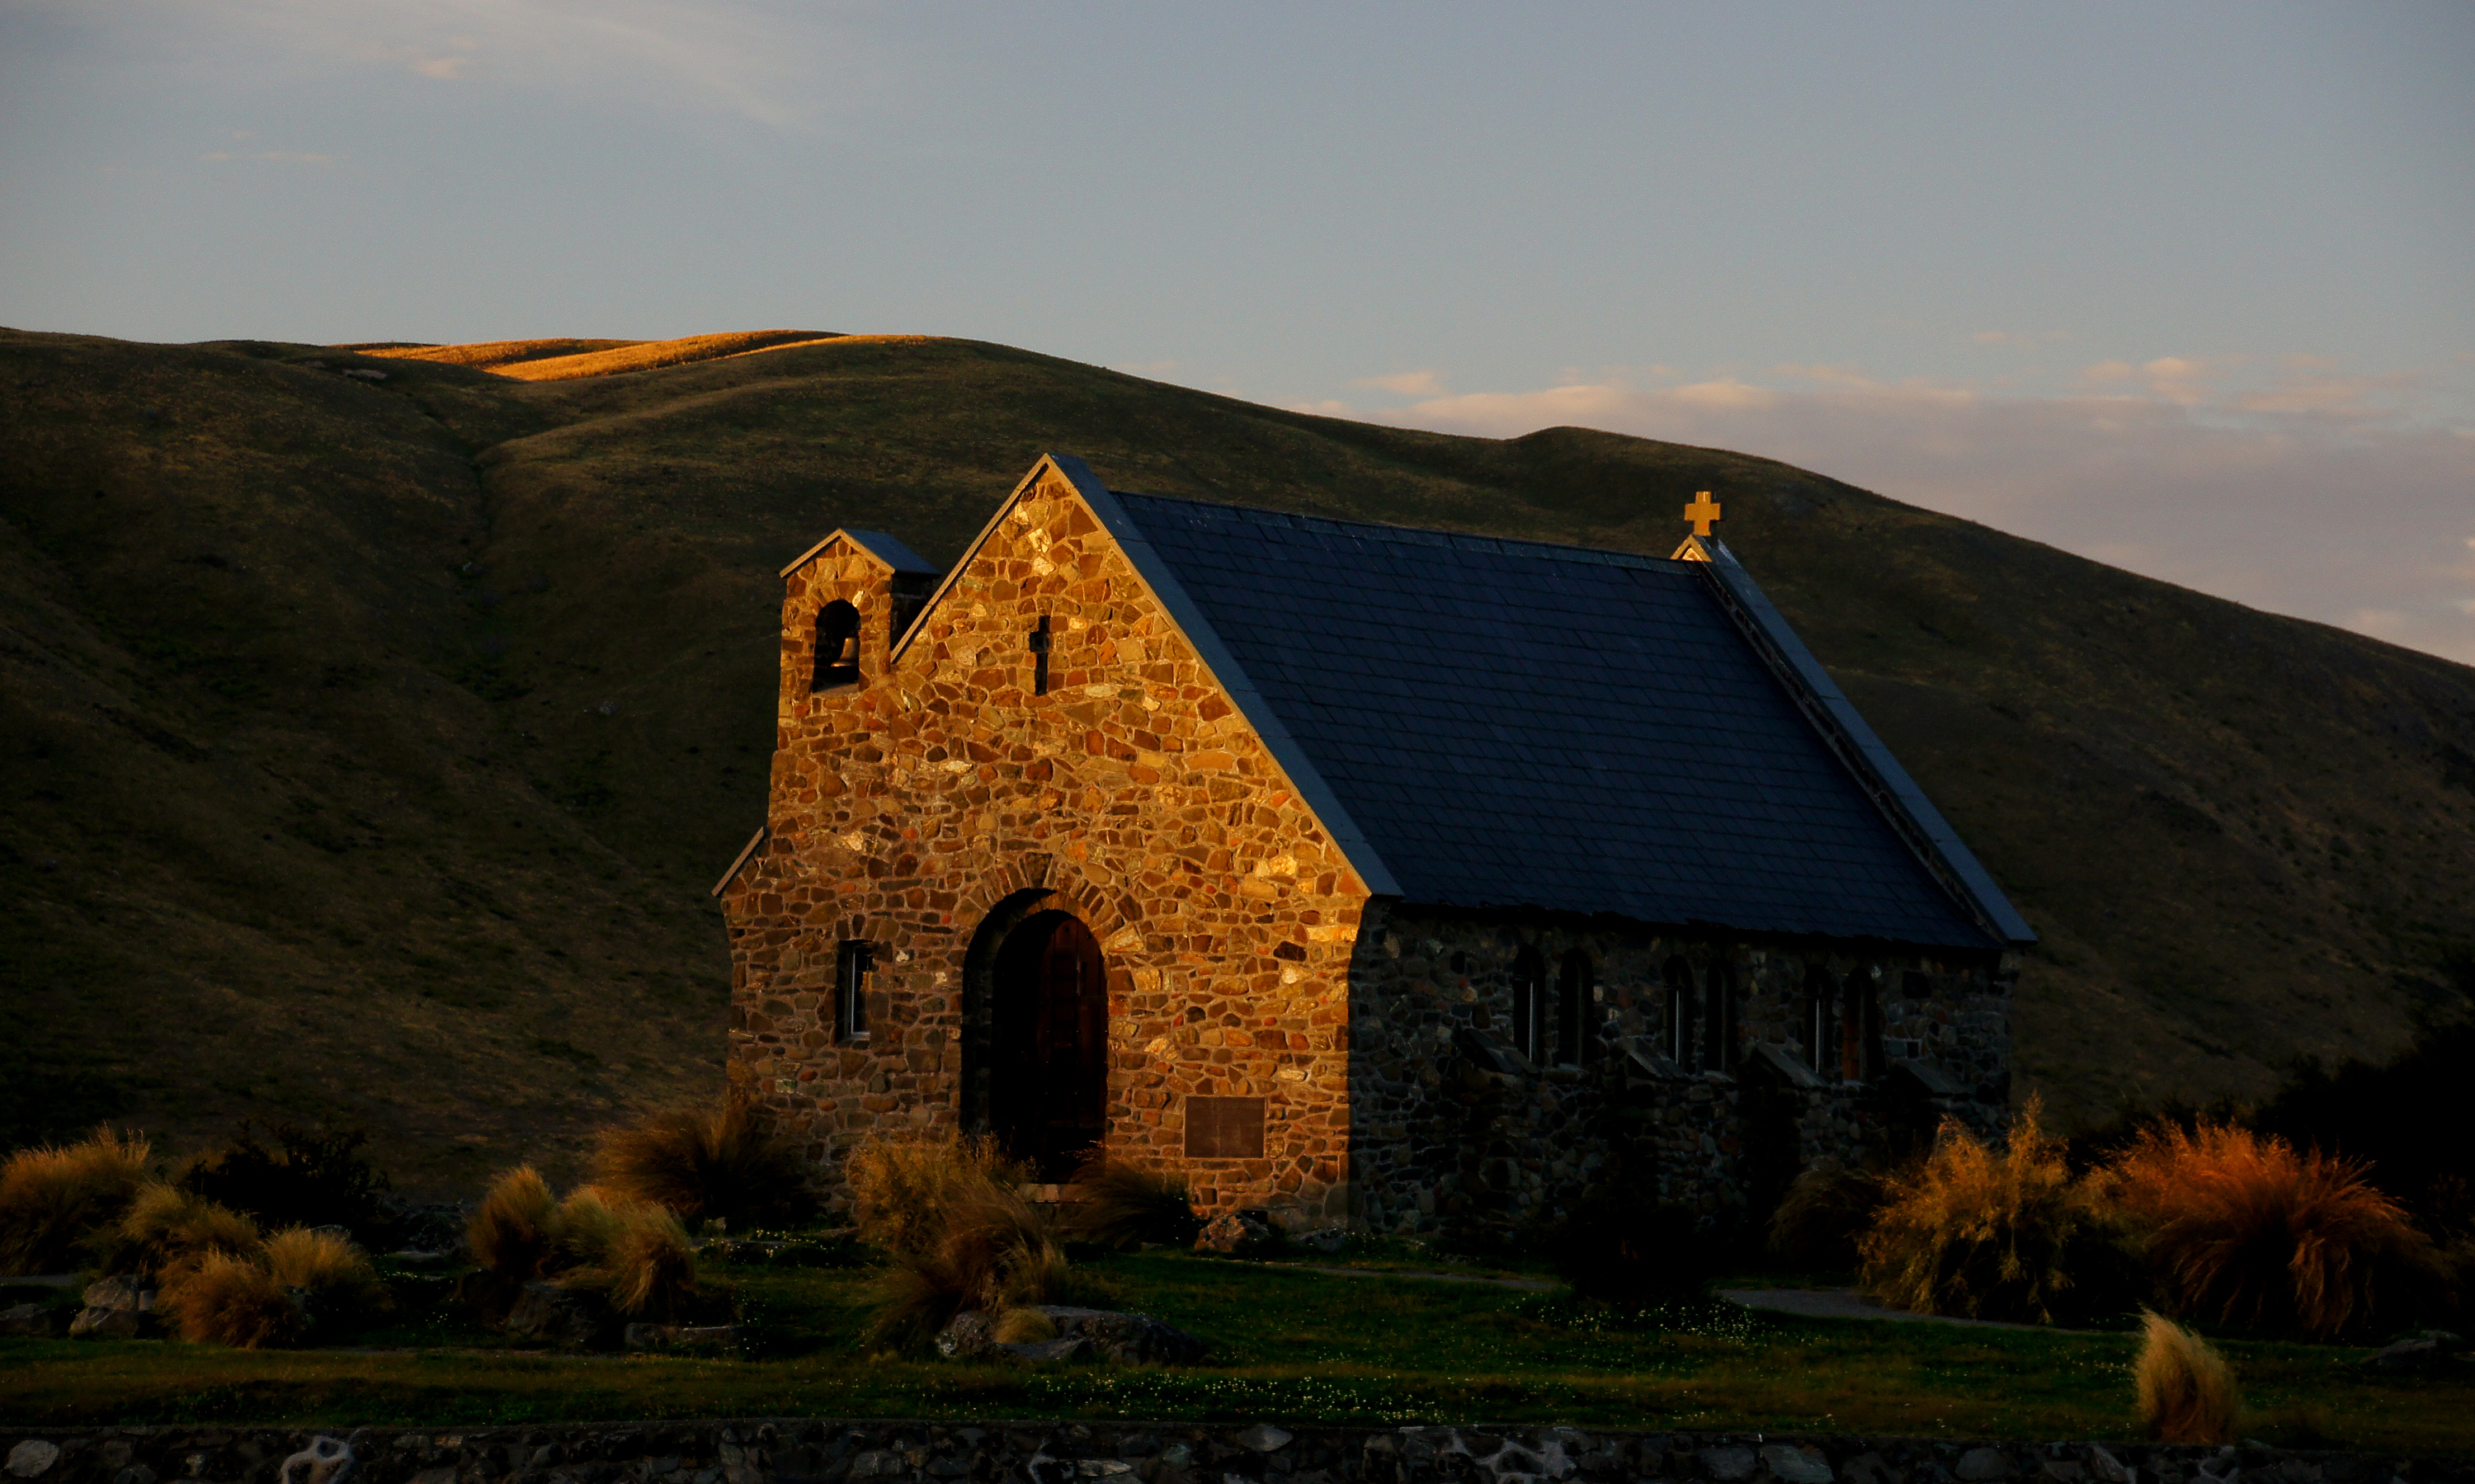
landscape, mountain, sunset, night, house, sunlight, morning, hill, dusk, evening, autumn, church, chapel, laketekapo, holyplace, rural area, mountainous landforms